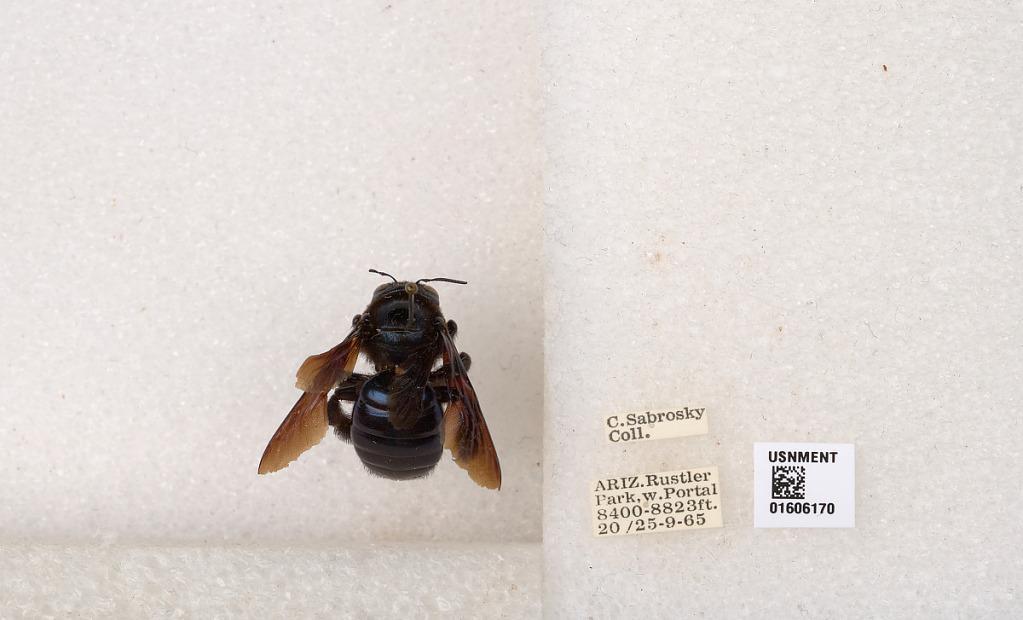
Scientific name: Xylocopa (Xylocopoides) californica arizonensis Cresson
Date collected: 1965-9-20
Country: United States
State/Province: Arizona
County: Cochise
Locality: Rustler Park, west of Portal
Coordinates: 31.9034, -109.276